Honda Shadow

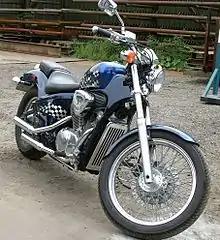
Honda Shadow VT600

The "VLX" "Shadow 600" (aka "VT600C") was introduced as a new model in 1988. It has a single shock rear suspension, a low seat height and a long wheelbase with a fuel tank. The engine is a SOHC three-valve liquid cooled 52-degree V-Twin that averaged 49.5MPG and unlike prior models this engine utilized a shared crankpin to have a more Harley Davidson-like sound & shake thus generating a low 39HP @6,500rpm and 36 ft-Ib of torque @3,500RPM connected to a four-speed transmission and chain drive. In 1999 the dual Keihin CV carburetors were replaced by a single vertical Keihin CV carburetor more like the single carbs found on Harley Davidsons via different heads and a special intake manifold again like many Harley Davidsons, this further reduced horsepower from 39 hp down to 35 hp.